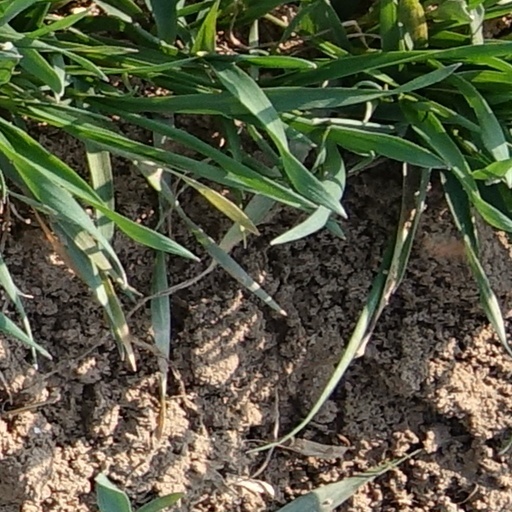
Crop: wheat